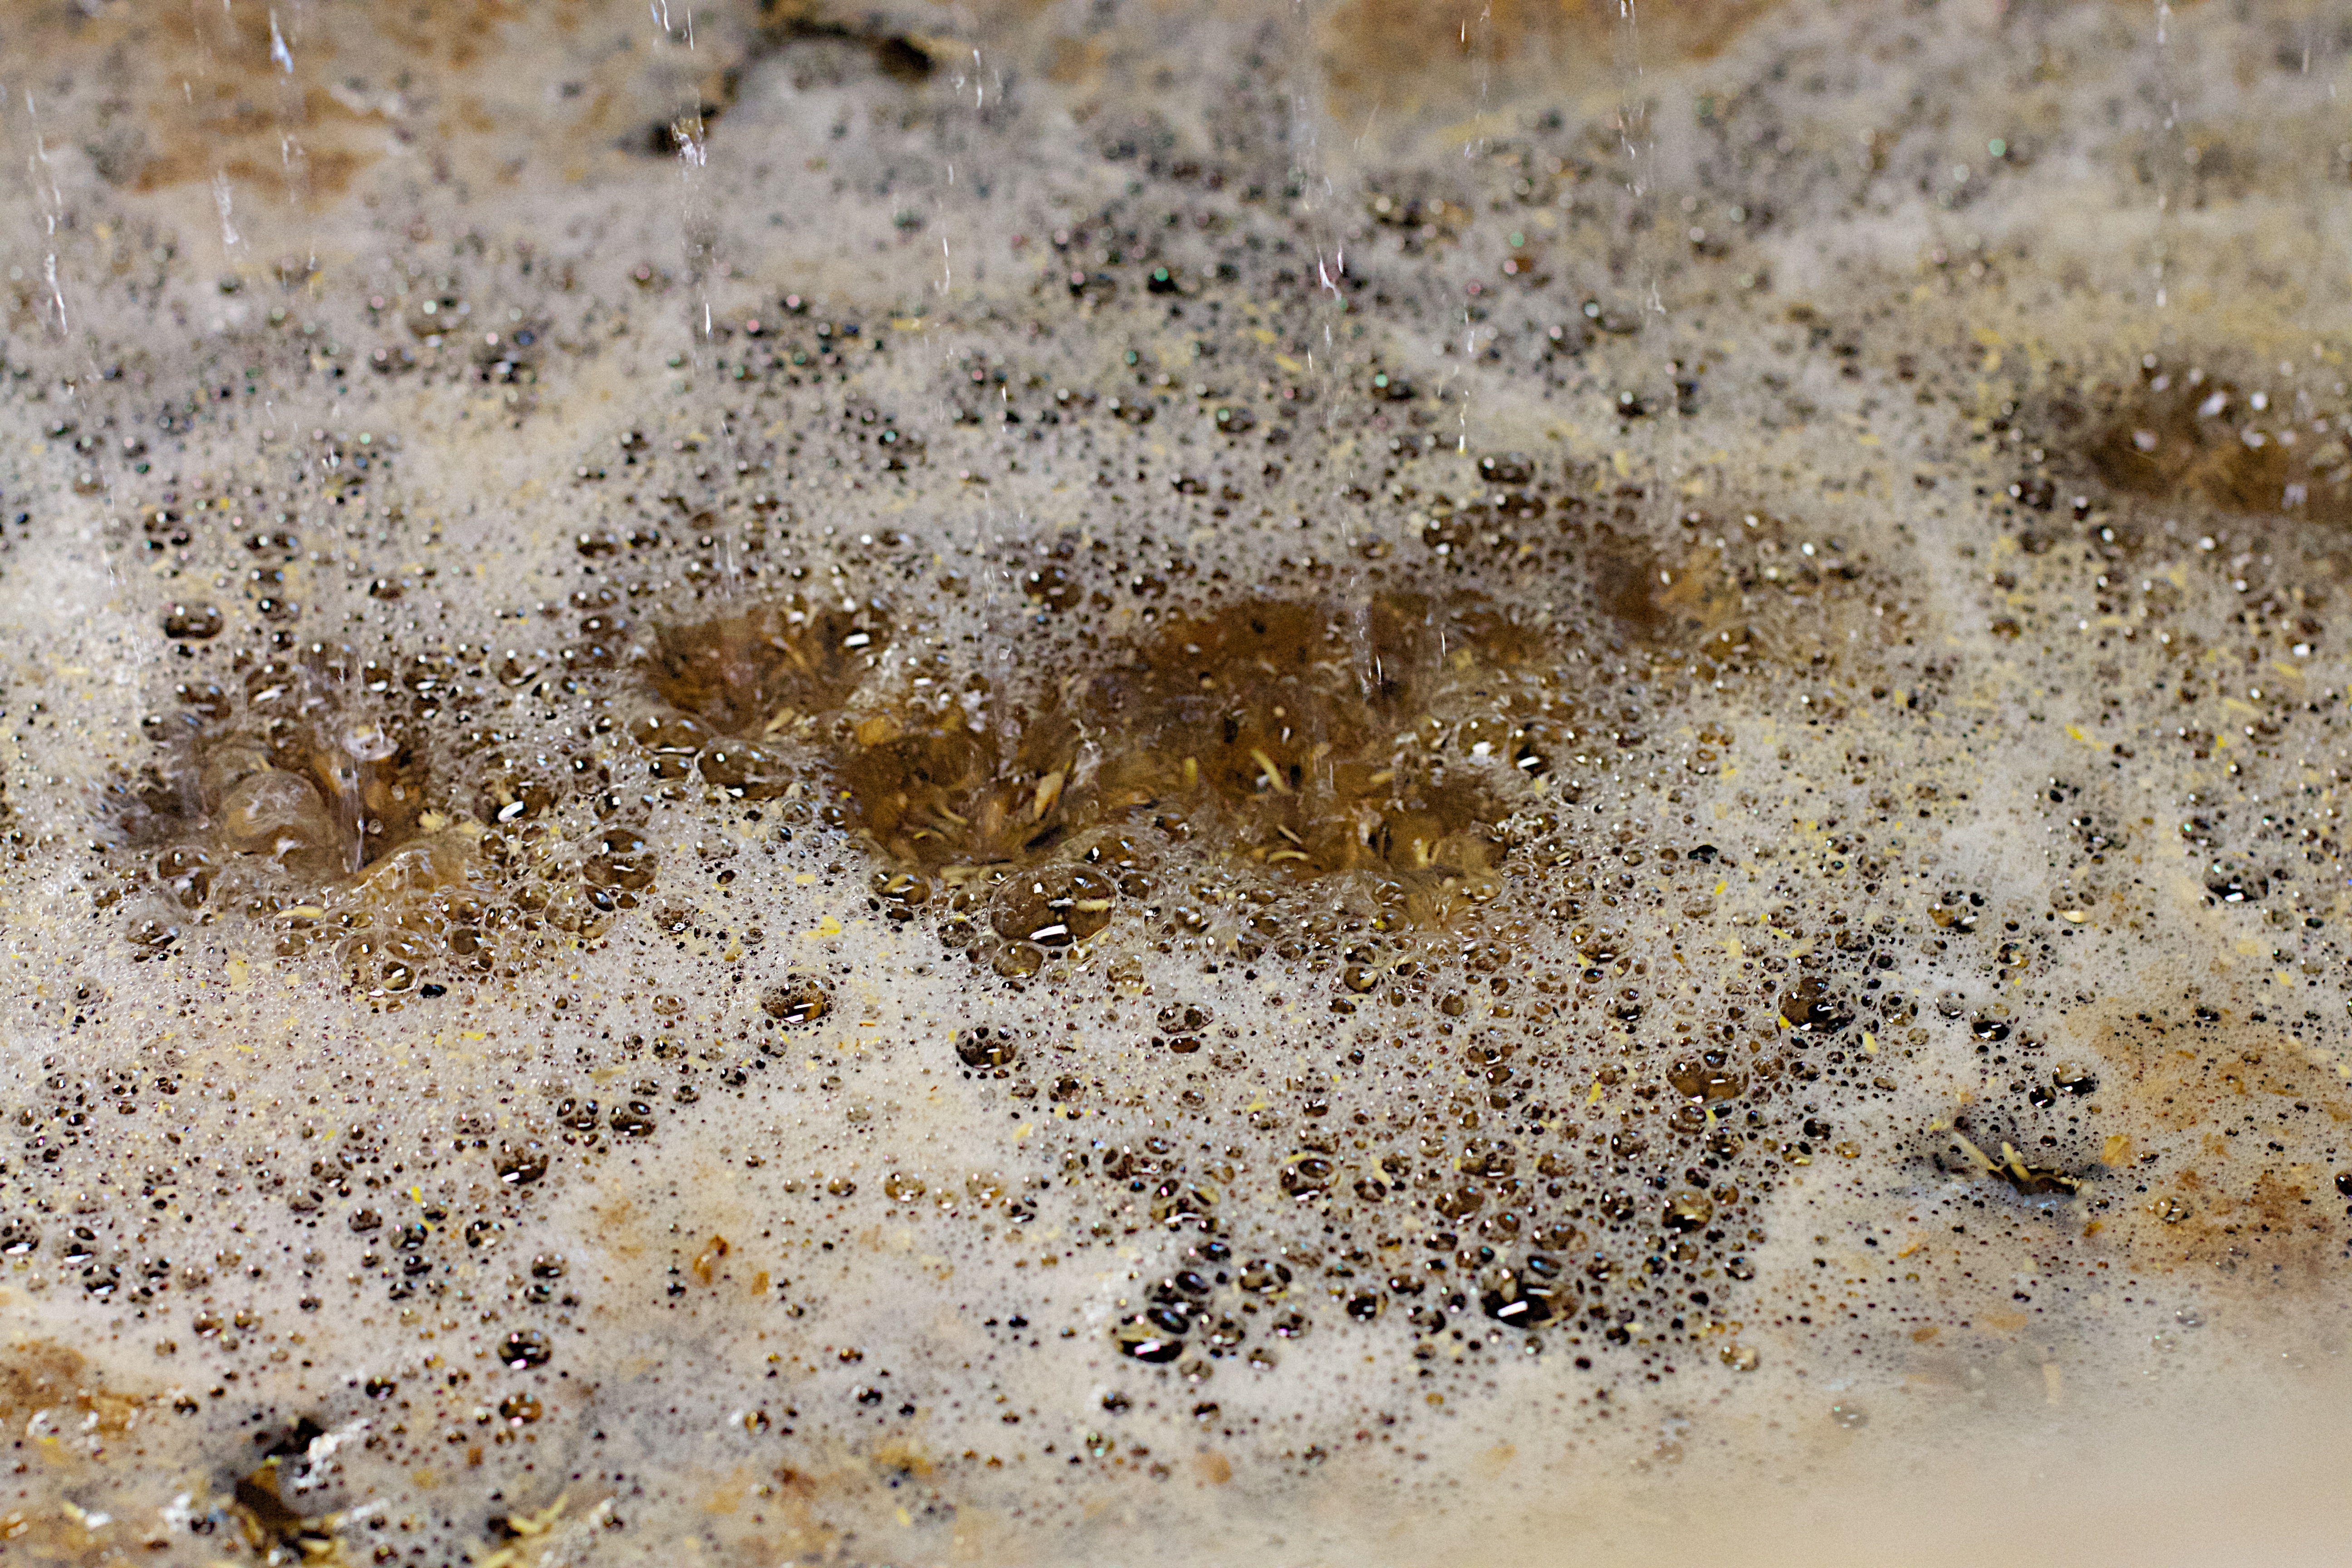
sand, rock, texture, wildlife, insect, soil, fauna, material, beer, invertebrate, close up, thatbrewery, macro photography